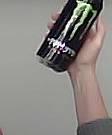
Product: monster_energydrink